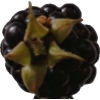
Label: blackberry